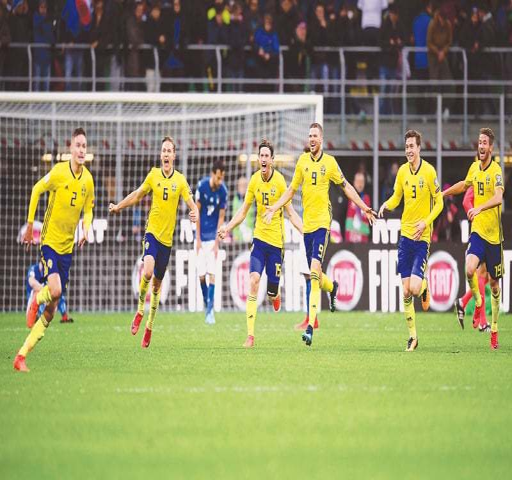
players revel in their qualification after their playoff against country .